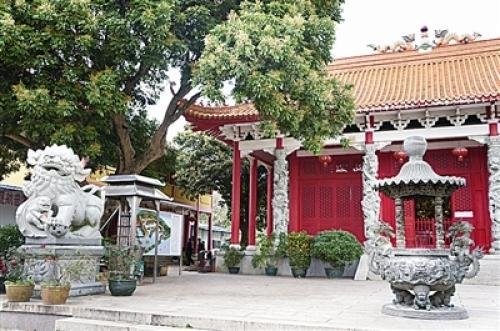
地标名称：葵涌公园-重华古寺
所在城市：深圳市·龙岗区